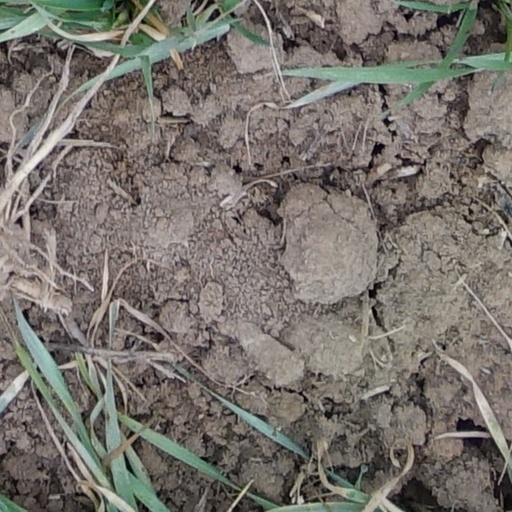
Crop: wheat